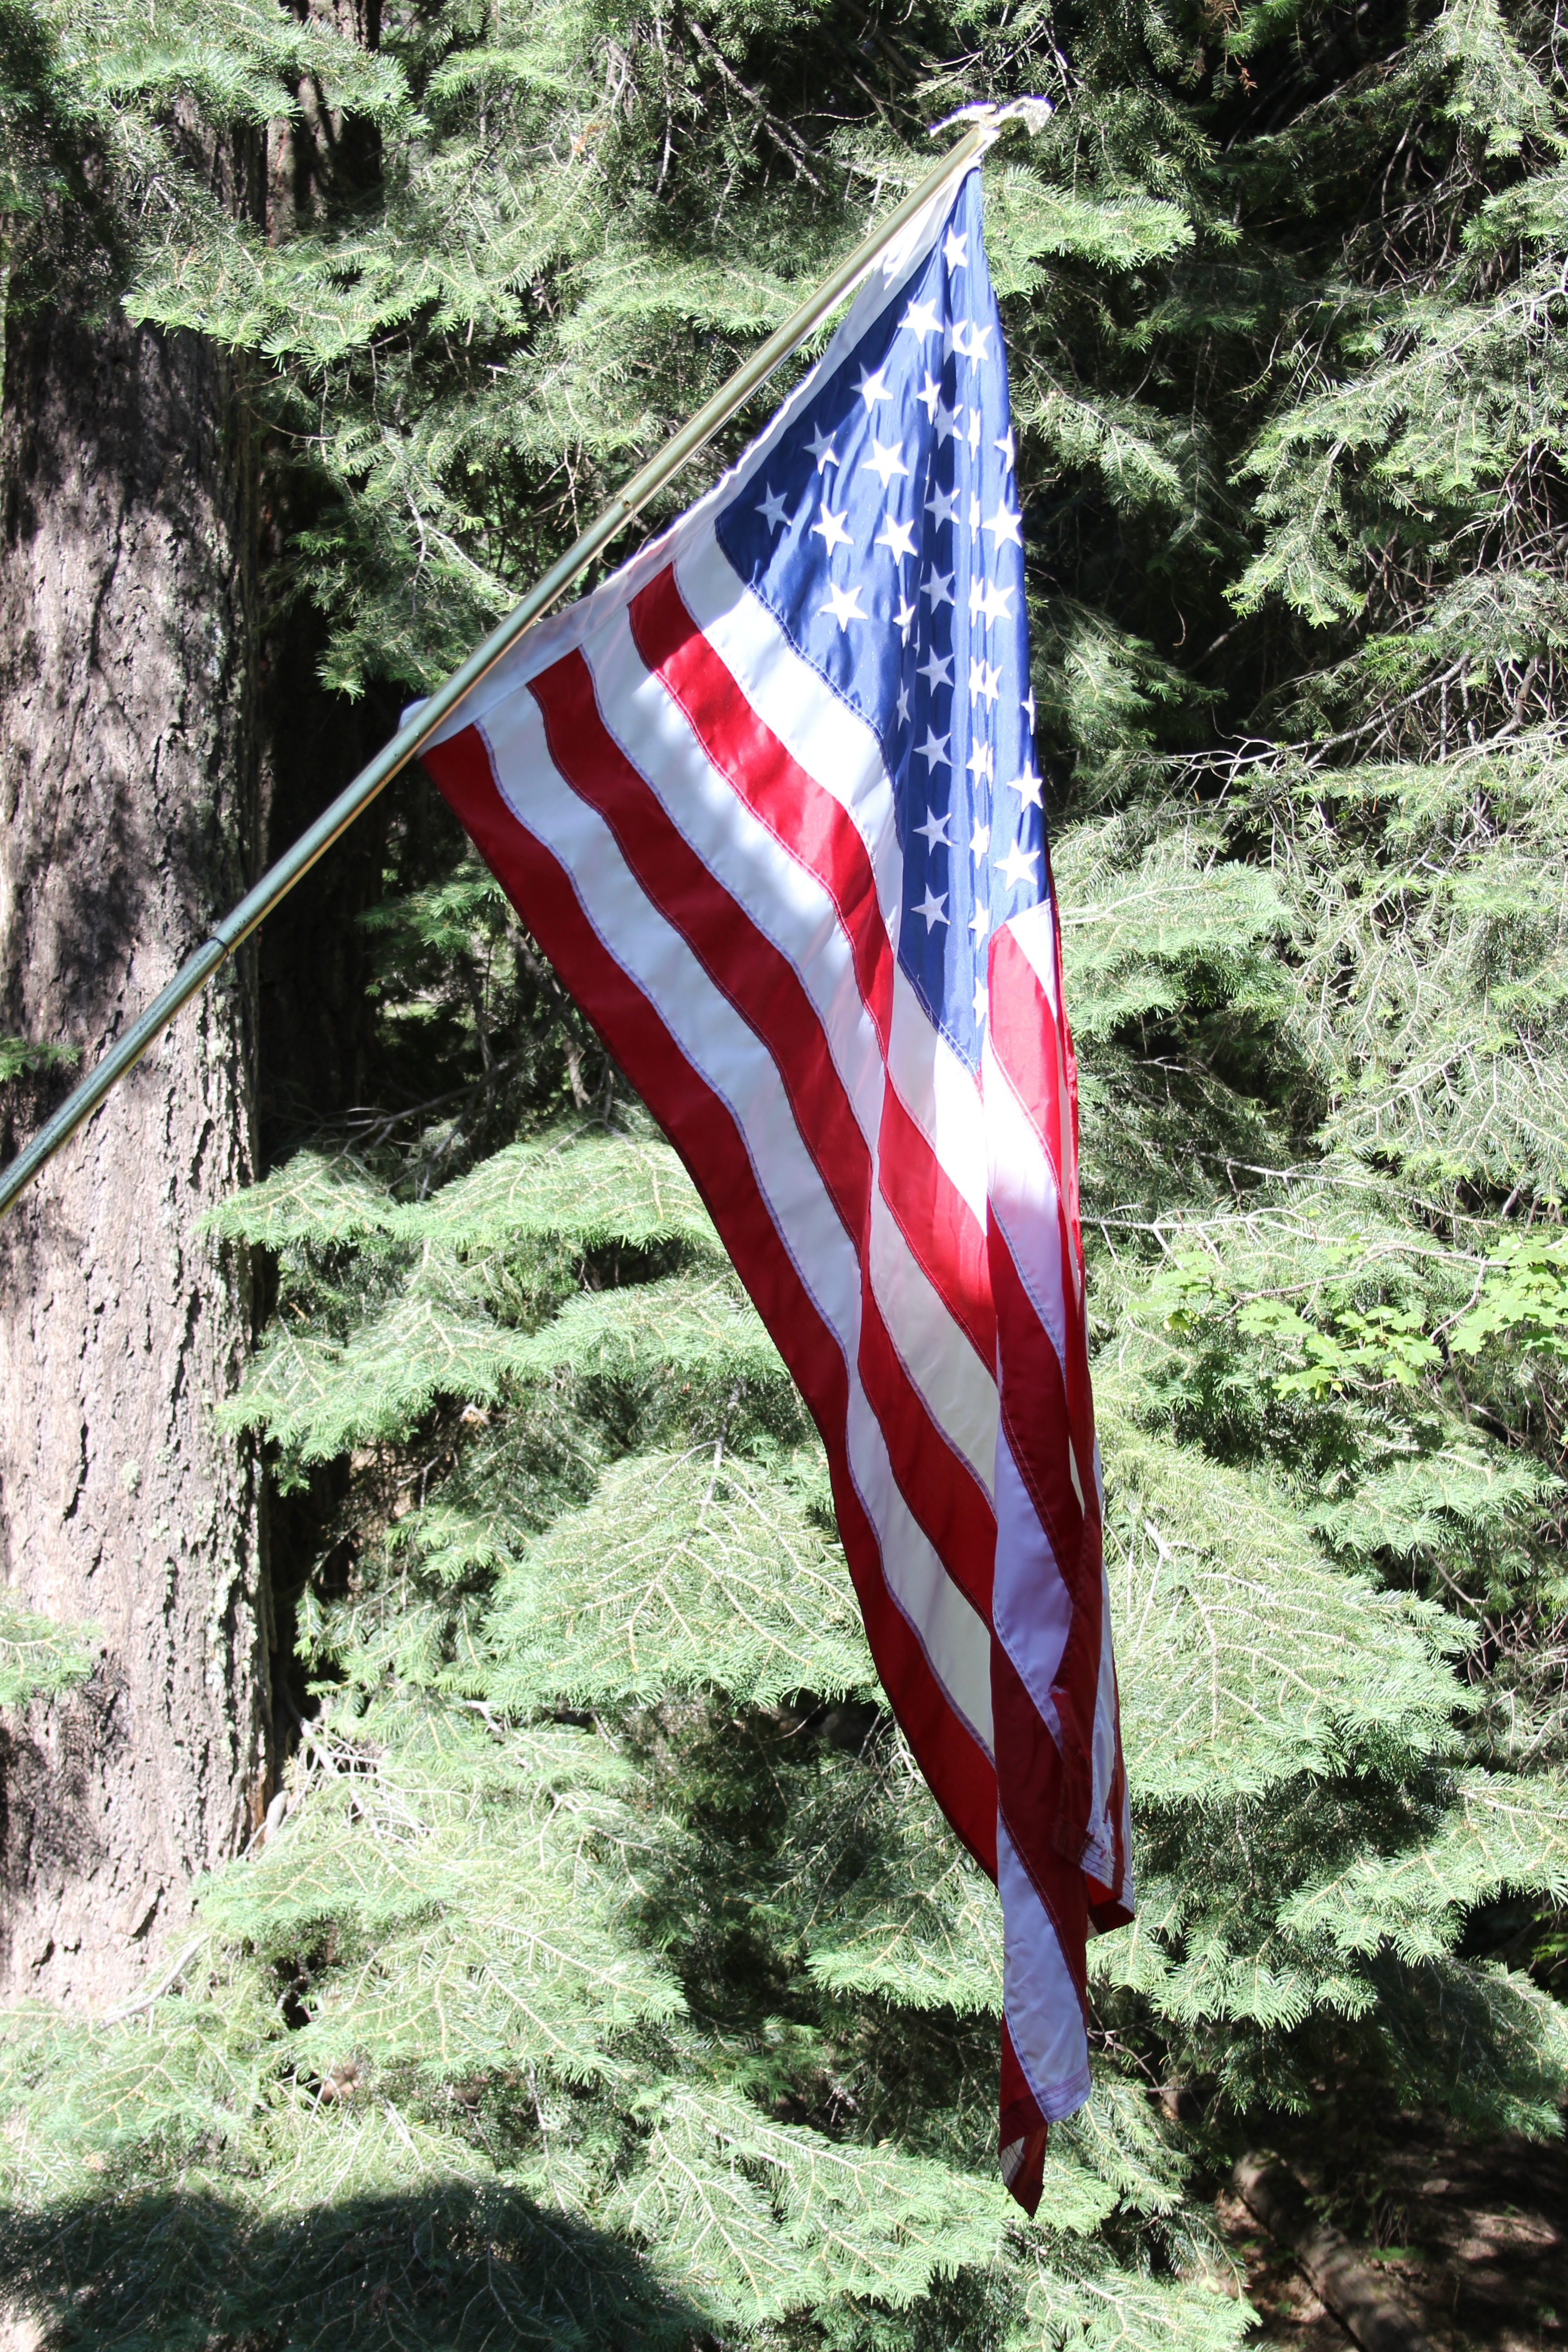
white, old, military, celebration, red, symbol, banner, flag, usa, american flag, holiday, blue, freedom, patriotism, national, july, american, patriot, stars, stripes, day, government, united, glory, nation, 4th, independence, fourth, states, patriotic, pride, democracy, election, 4th of july, flag of the united states